Step pyramid

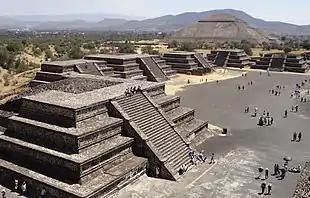
Stepped pyramids in Teotihuacan, Mexico

A step pyramid or stepped pyramid is an architectural structure that uses flat platforms, or steps, receding from the ground up, to achieve a completed shape similar to a geometric pyramid. Step pyramids – typically large and made of several layers of stone – are found in several cultures throughout history, in several locations throughout the world, with no known connections between the different civilizations that built them. These independent adoptions of a similar design presumably emerged at least partly because step pyramids have a lower center of mass than would a structure with straight vertical sides and are thus inherently more stable.